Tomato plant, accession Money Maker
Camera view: vertical (180 deg); turntable rotation: 90 degrees
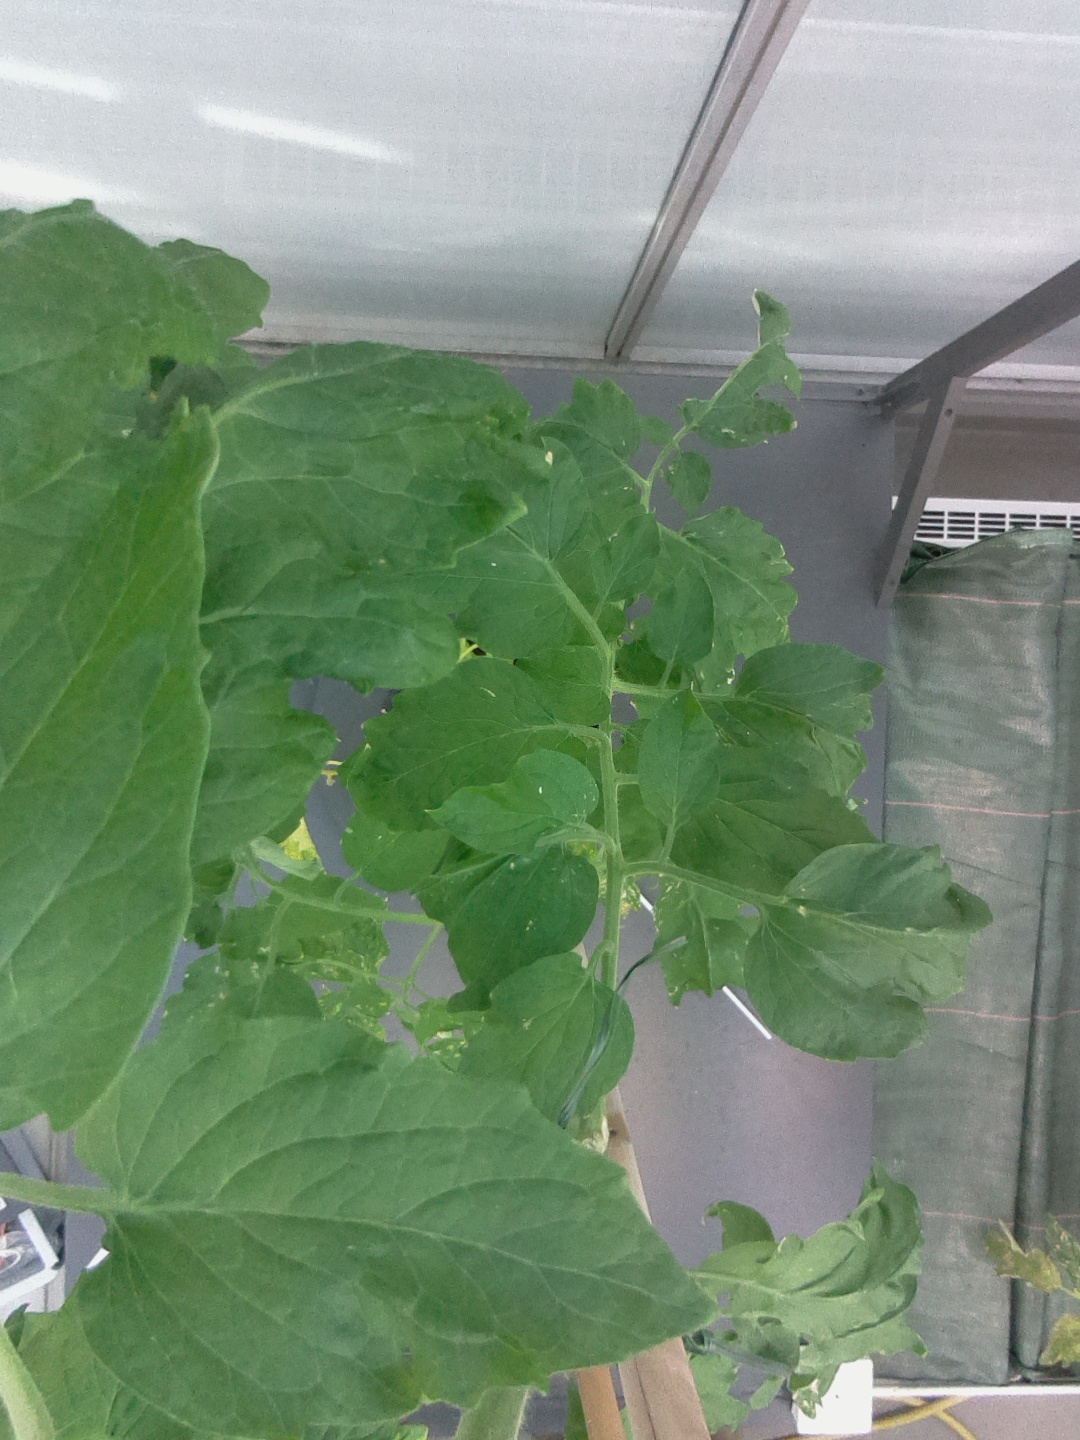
BBCH growth stage 72: 20%-30% of final fruit size